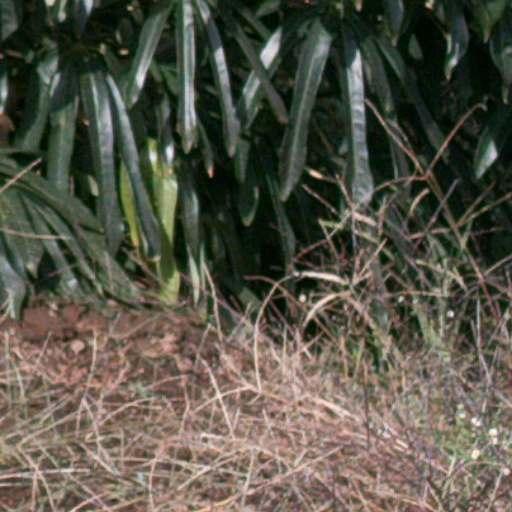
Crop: cassava